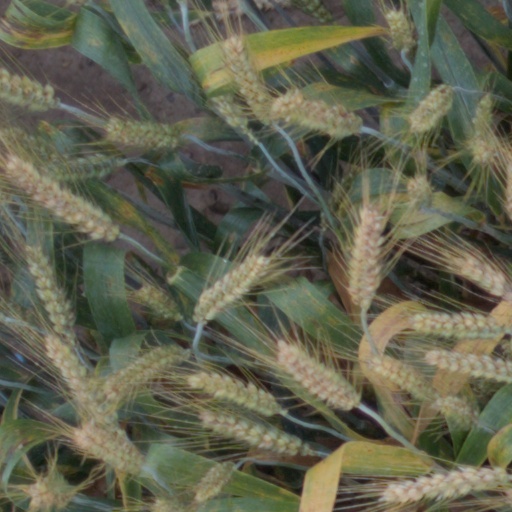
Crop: wheat